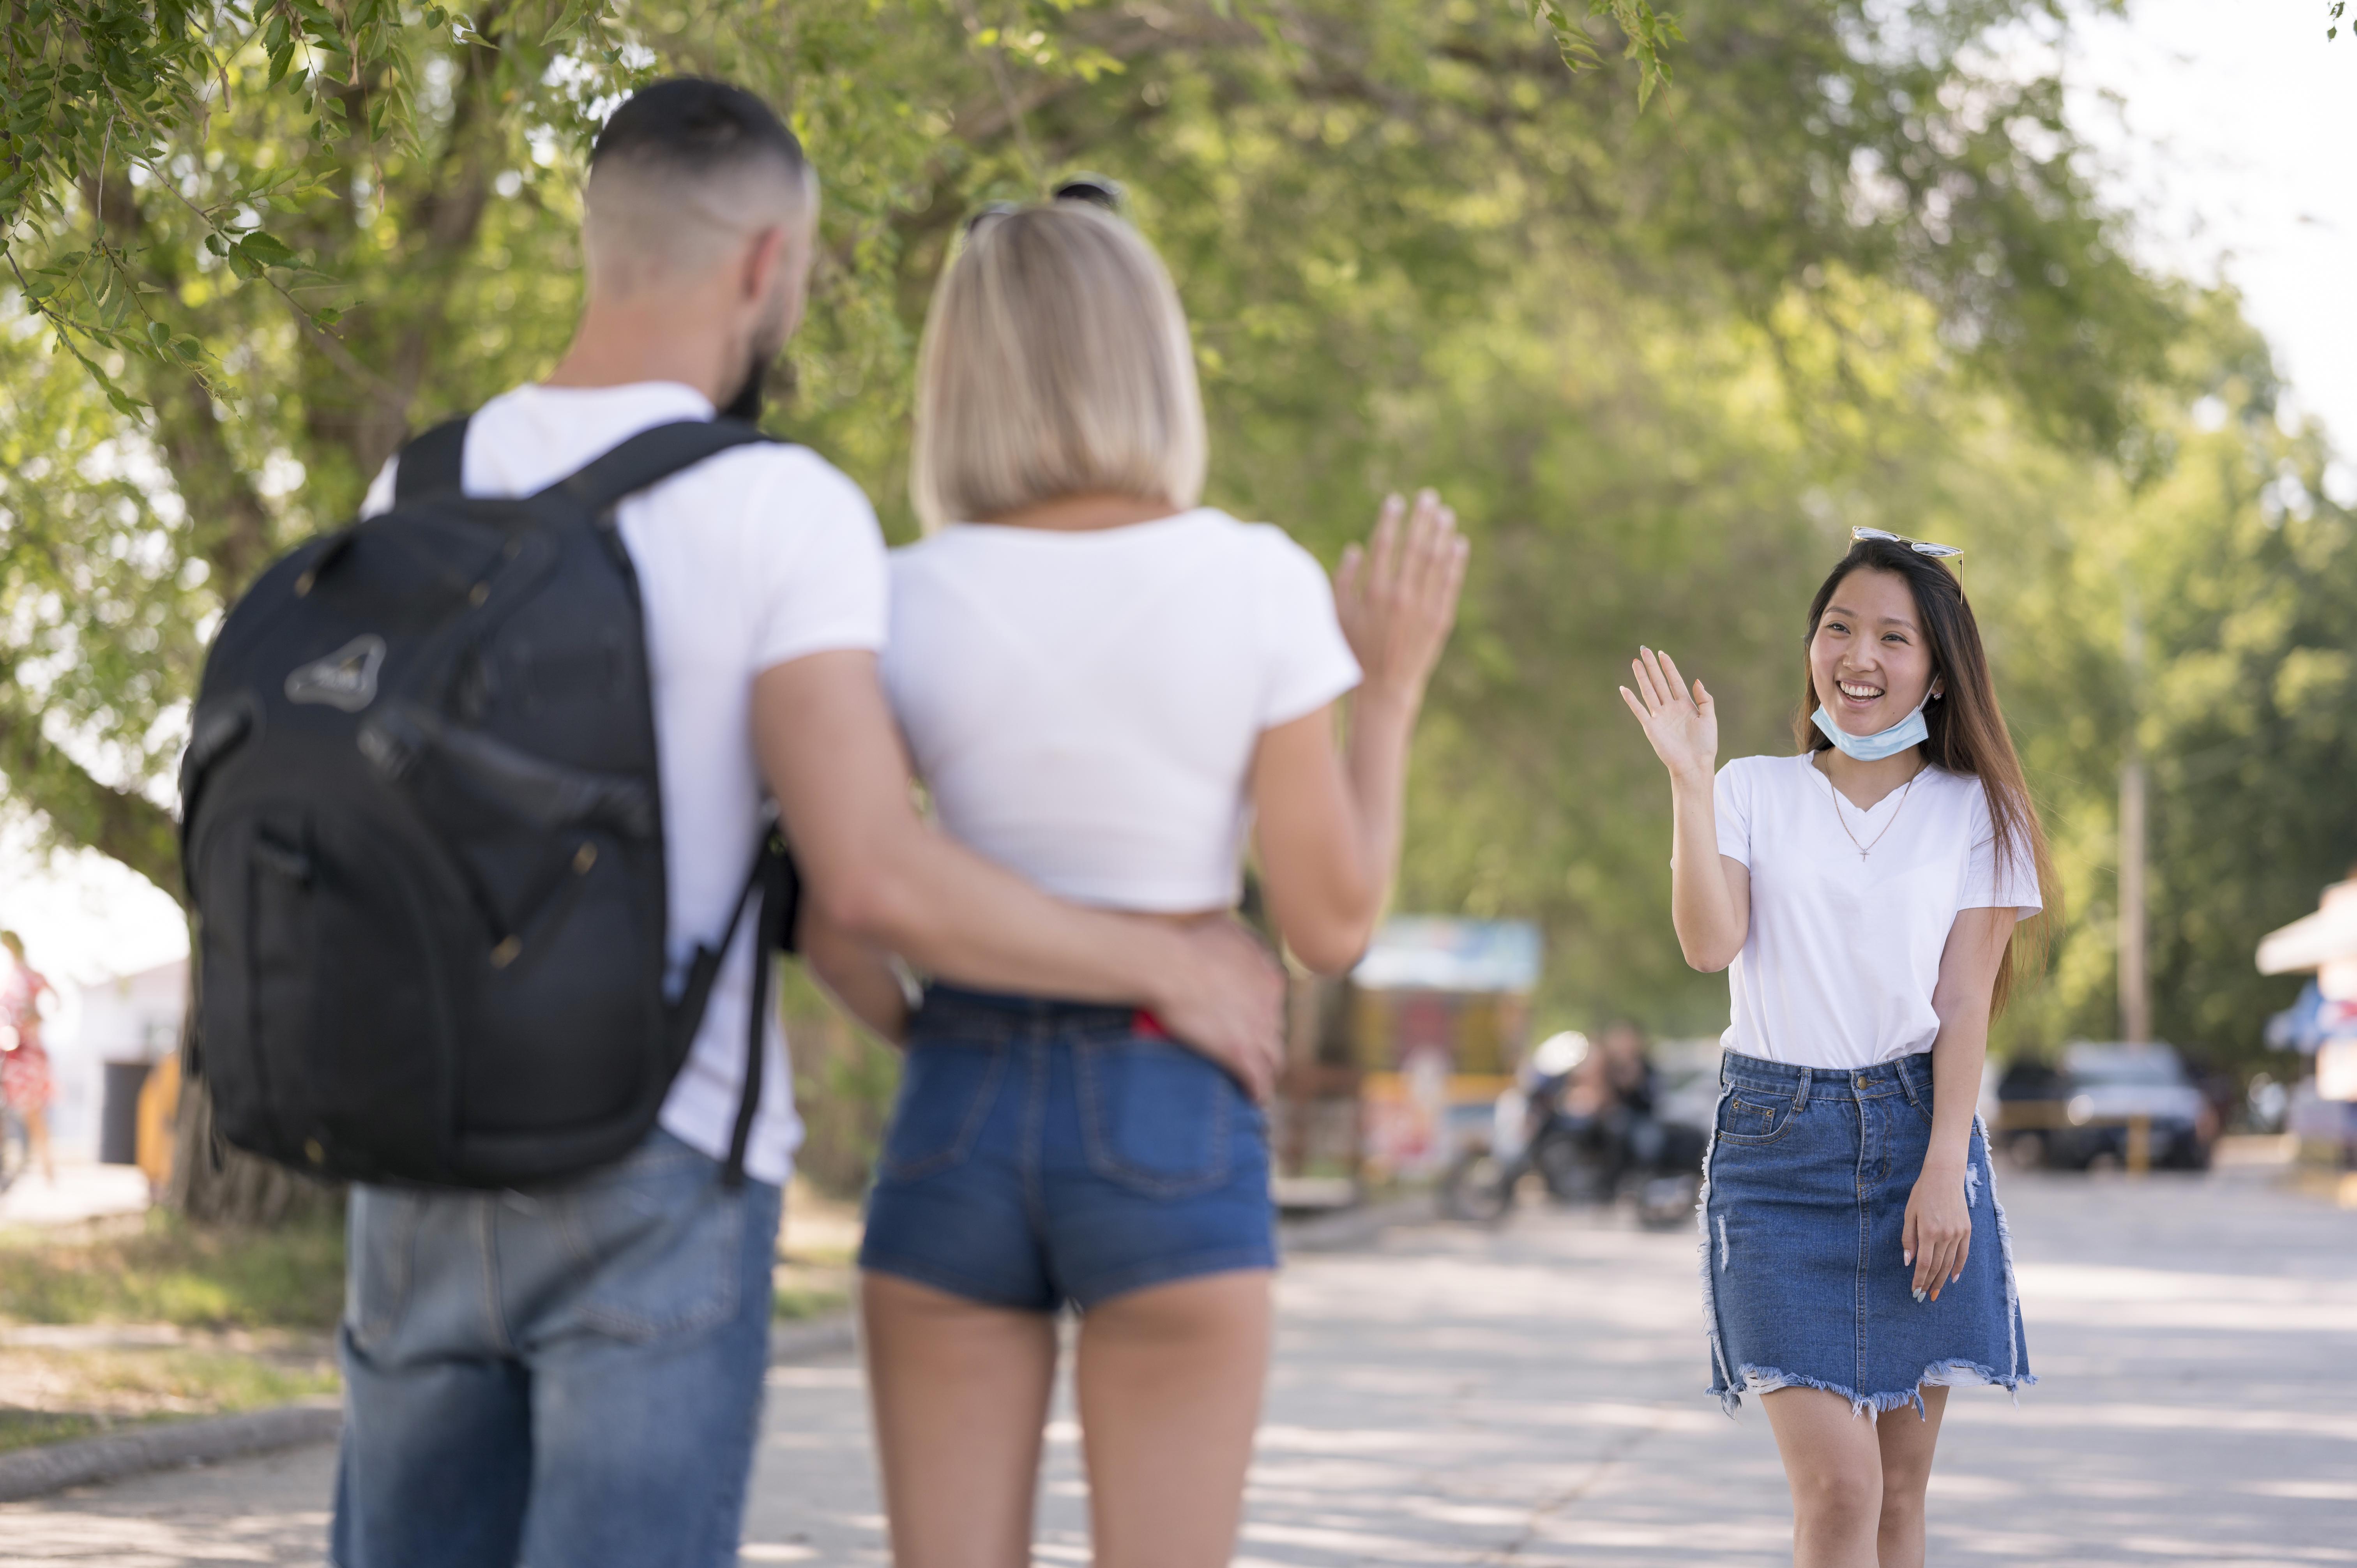
women, model, people, girl, photography, asian, photograph, fun, interaction, gesture, vacation, shoulder, walking, child, leisure, jeans, holding hands, tourism, shorts, family, travel, love